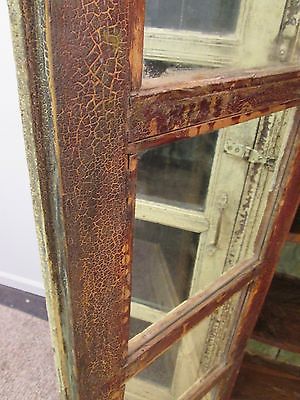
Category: cabinet